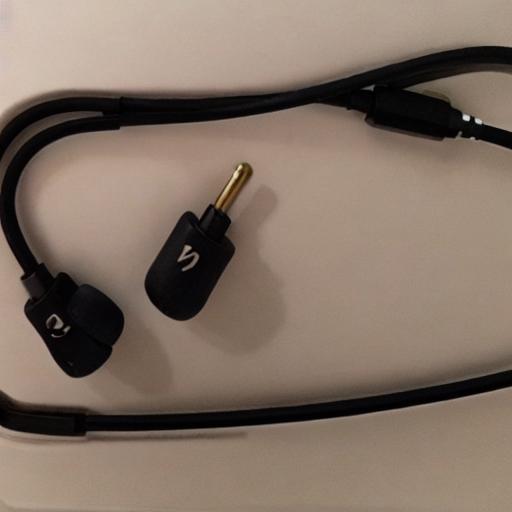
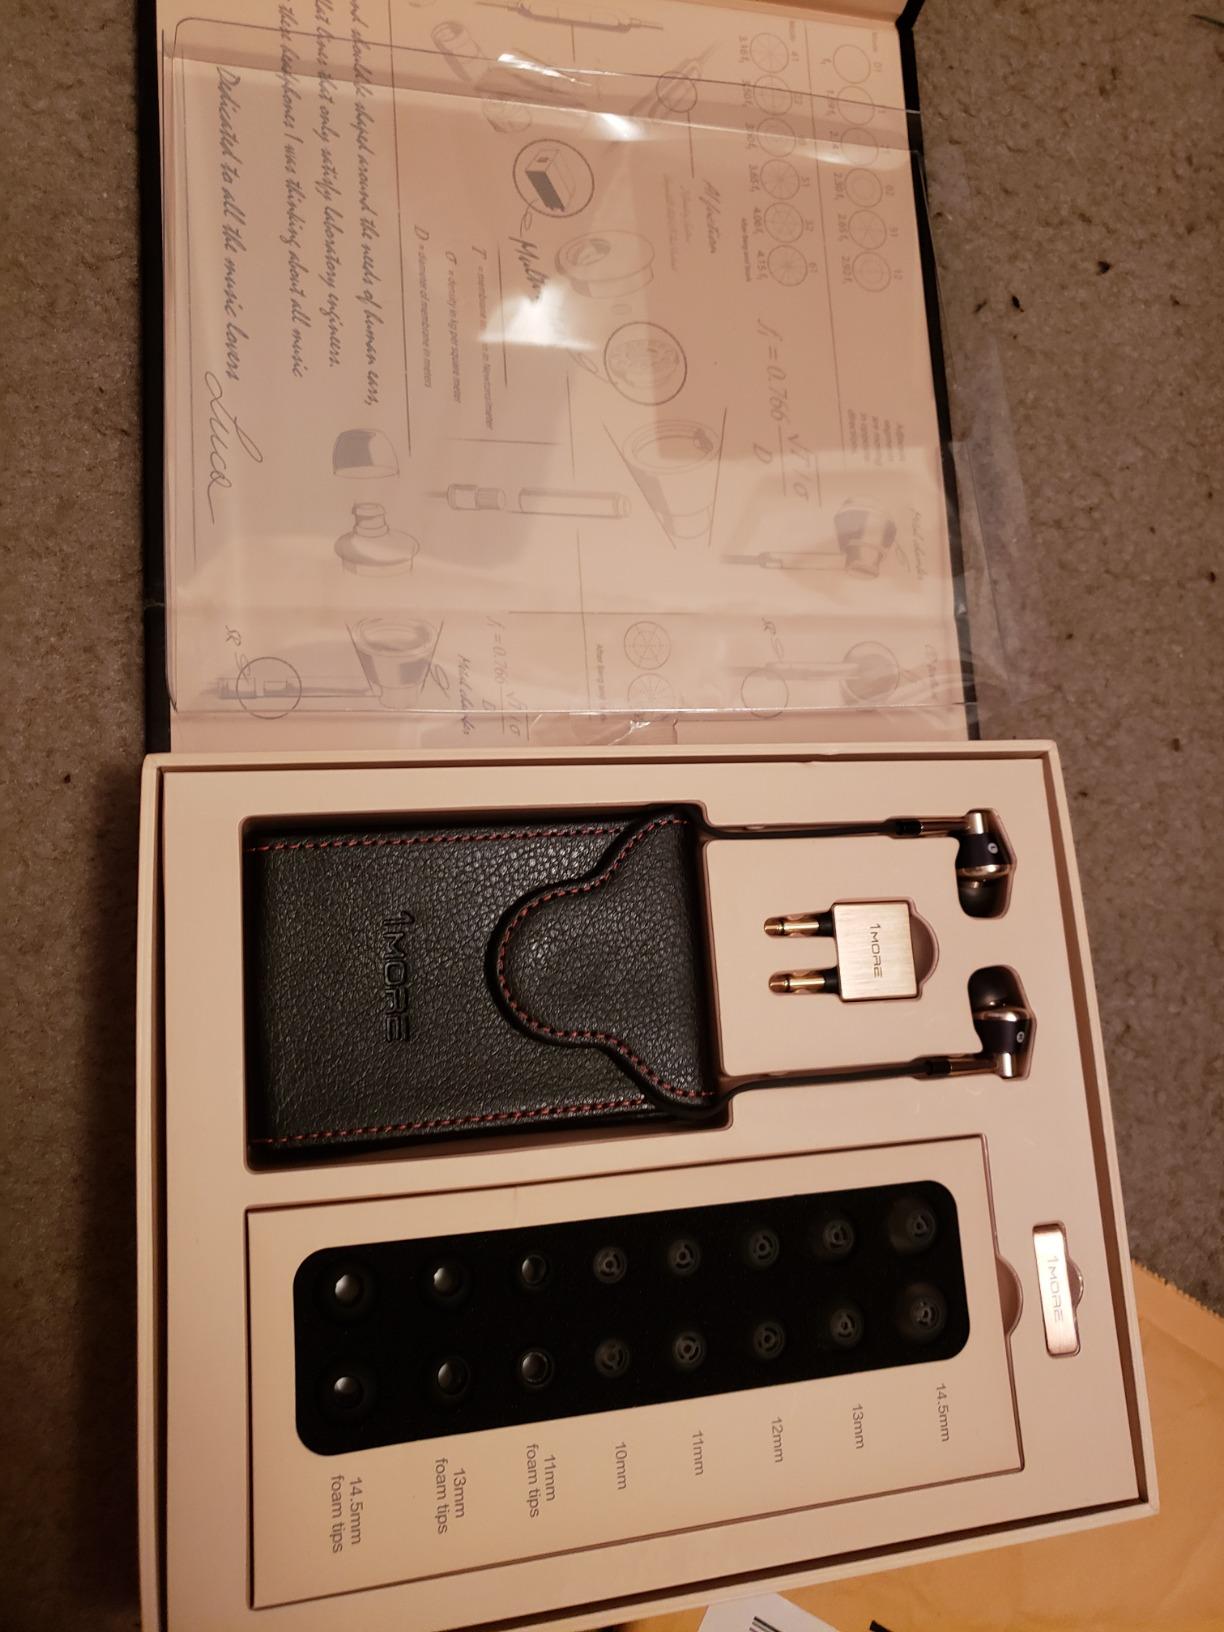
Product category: headphones
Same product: no